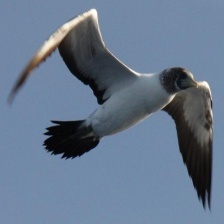
Species: MASKED BOOBY
Scientific name: SULA DACTYLATRA